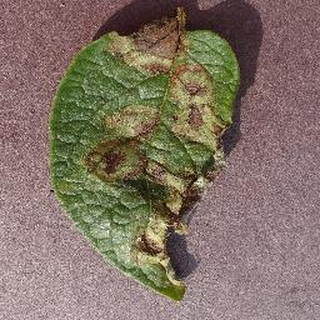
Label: potato_late_blight